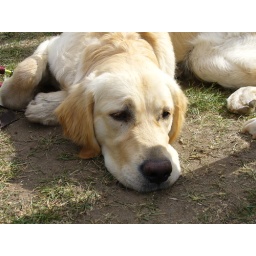
guide dog puppy in training Archie